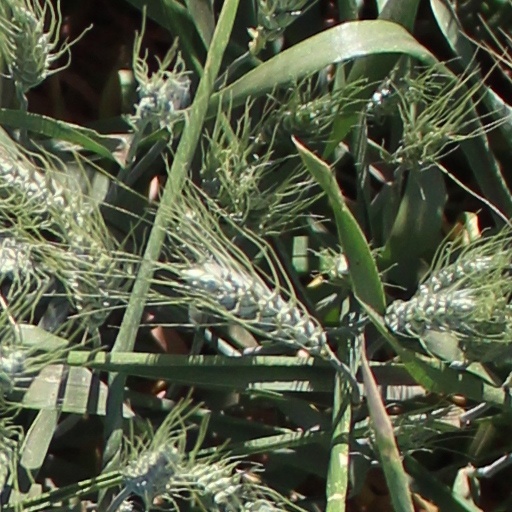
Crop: wheat